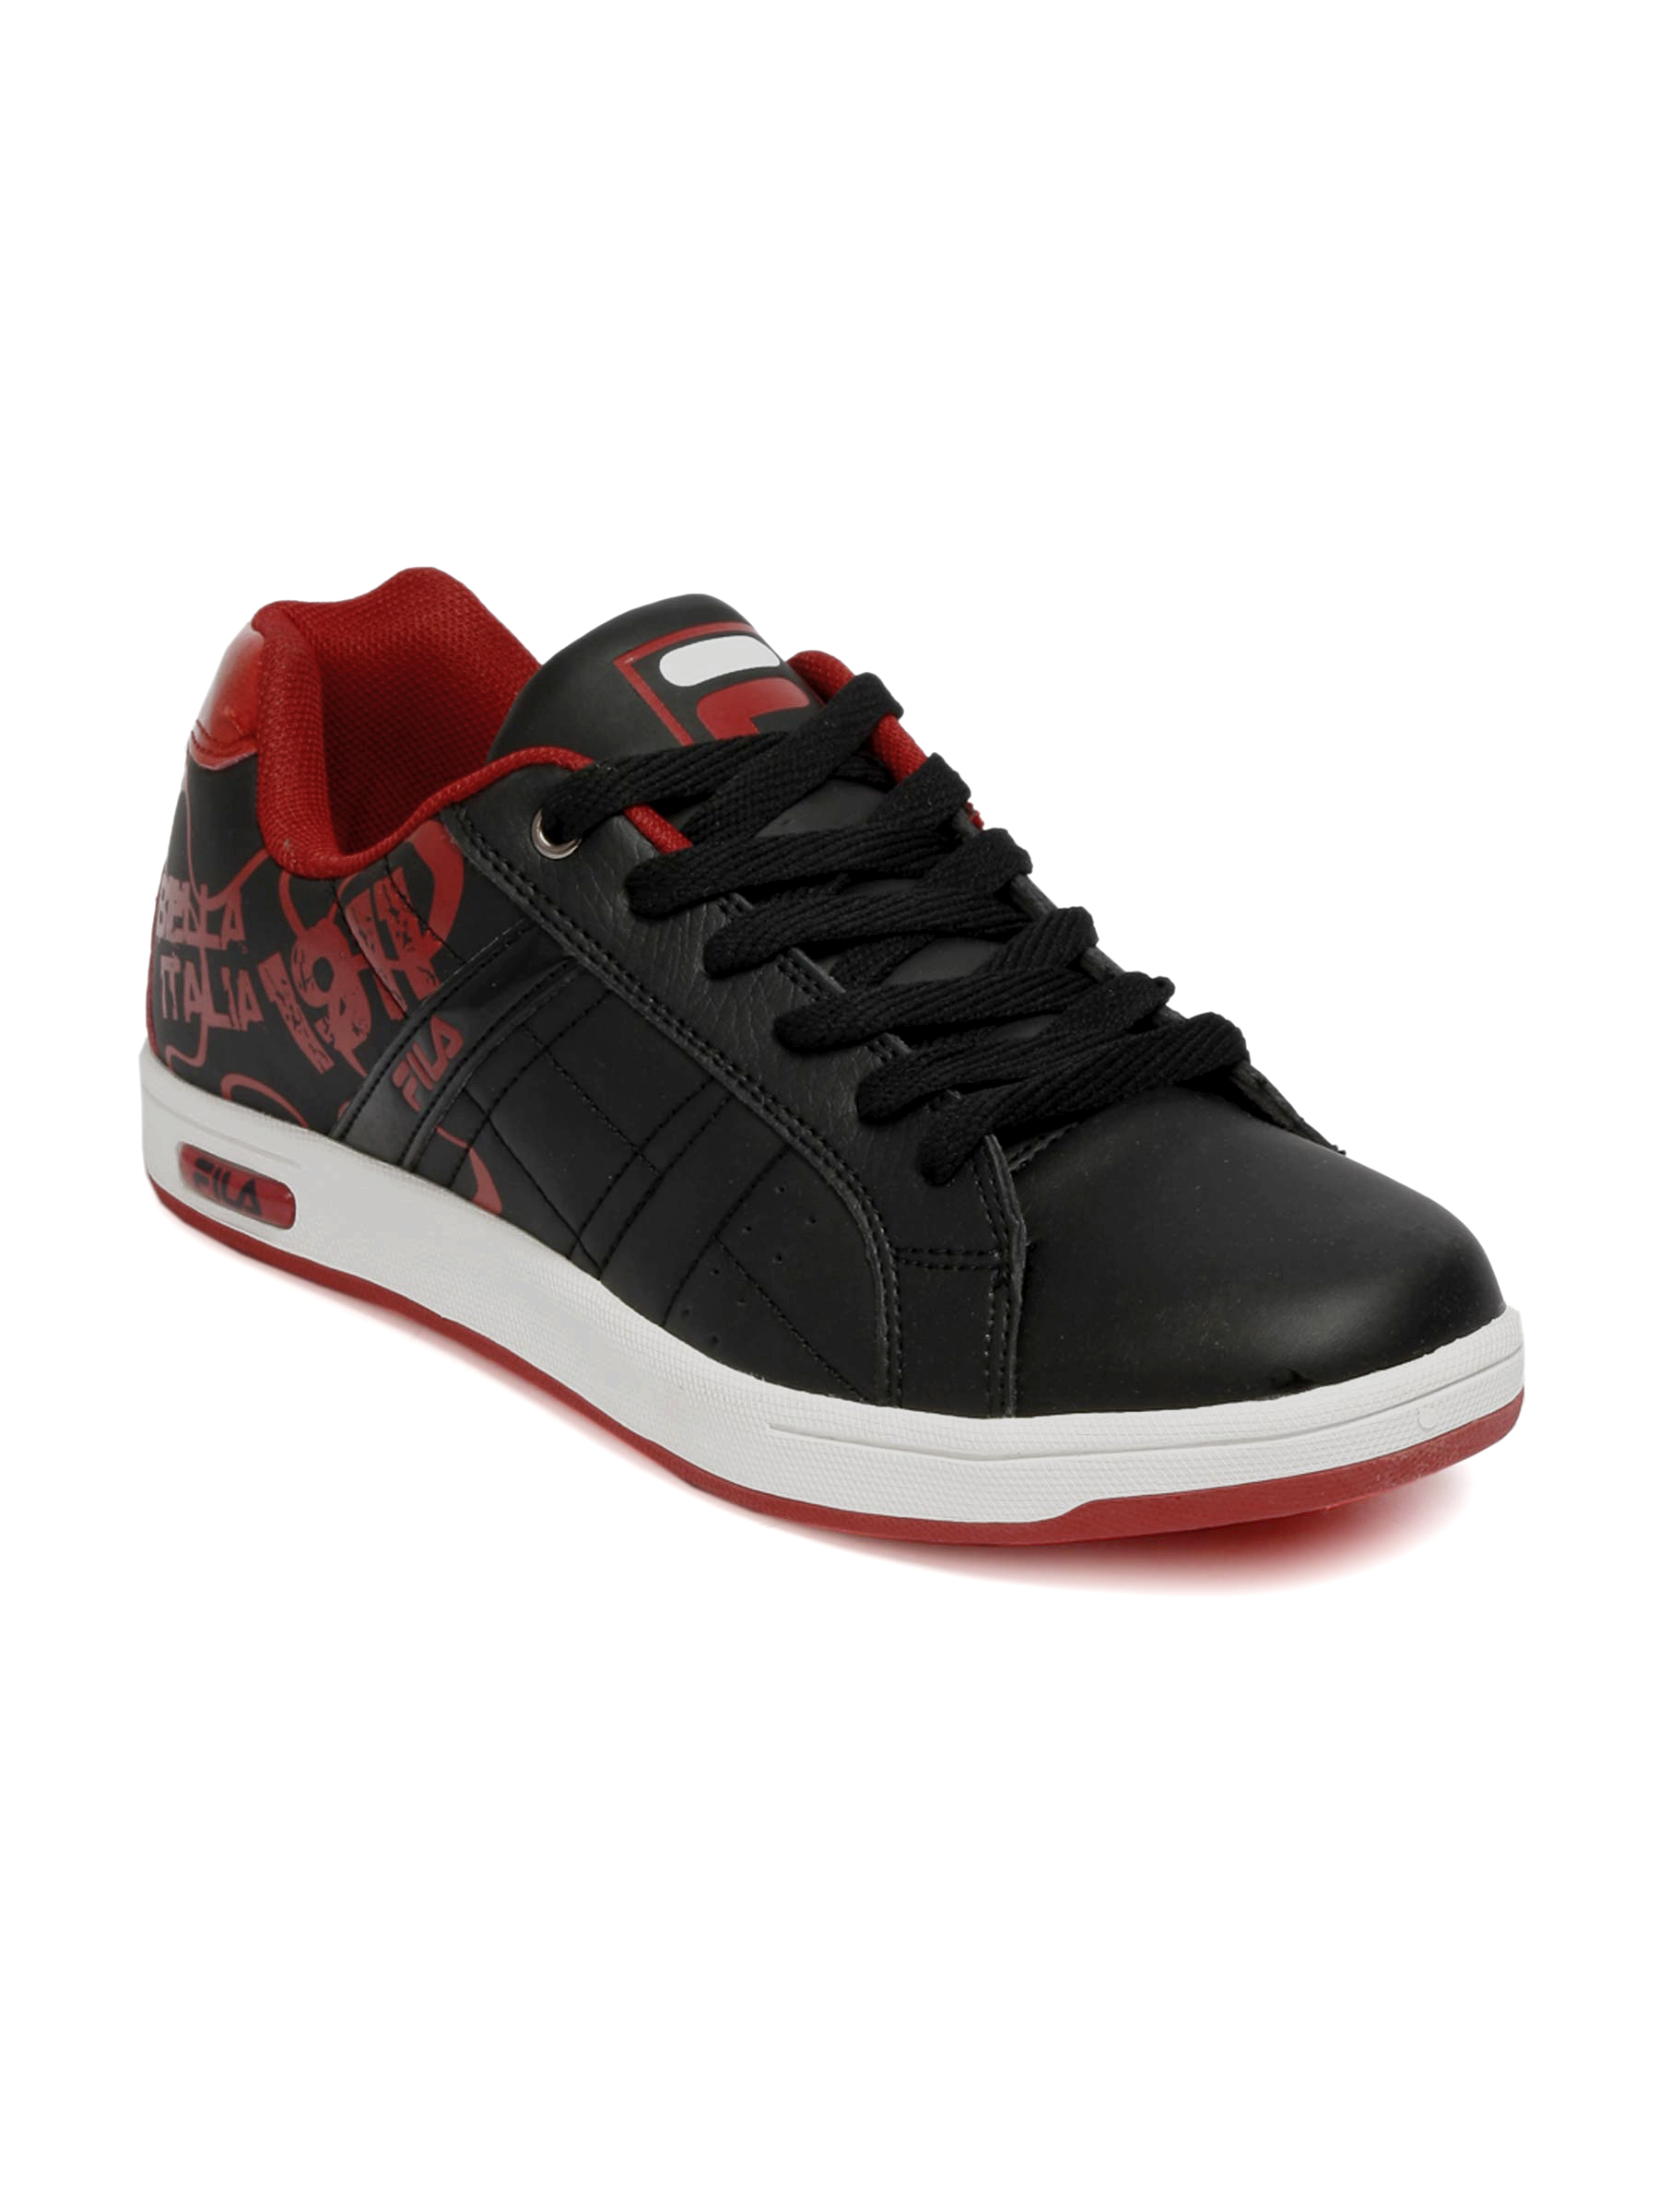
Fila Men Flow Black Casual Shoes
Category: Footwear / Shoes / Casual Shoes
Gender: Men
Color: Black
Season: Summer 2013
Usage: Casual